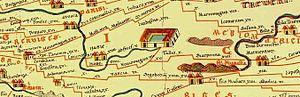
Vue partielle de la table de Peutinger représentant la voie romaine de Reims à Metz
Tullum Leucorum est le nom du site gaulois qui est devenu une cité de l'Empire romain. C'est aujourd'hui la ville de Toul.
La voie romaine Langres-Metz est la chaussée qui relie Andemantunnum à Divodurum Mediomatricorum à l’époque romaine sur l’axe Lyon-Trèves. Elle rejoint la voie venant de Durocorterum à Tullum. Divodurum est une ville étape importante et sert de carrefour vers Worms, Mayence et Strasbourg à l’est ainsi que Trèves au nord.
Catalaunum est un ancien lieu d'habitat gaulois puis gallo-romain situé dans la Marne à l'emplacement de l'actuelle Châlons-en-Champagne..
L'oppidum de La Cheppe est un ancien lieu d'habitat gaulois situé dans la Marne.
Dieulouard est une commune française située dans le département de Meurthe-et-Moselle en région Grand Est.
Durocorter est le nom du site gaulois qui devint cité de l'Empire romain puis, aujourd'hui, la ville de Reims.
Le site archéologique de Grand se situe dans le village de Grand et alentour, dans le département français des Vosges en région Grand Est.
La voie romaine qui reliait Durocortorum à Divodurum Mediomatricorum — aujourd’hui Reims à Metz — fait partie du grand itinéraire de Strasbourg à Boulogne-sur-Mer par Metz, Reims et Amiens.
Bar-le-Duc est une commune française située dans le département de la Meuse, en région Grand Est. Elle se trouve dans la région historique et culturelle de Lorraine.
Le col de Bussang est l'un des cols les plus fréquentés du massif des Vosges, en France. Situé dans la région Grand Est à 727 m d'altitude, il relie la Lorraine et l'Alsace par la route nationale 66. Les deux communes de ce col dans un socle sédimentaire friable et cassant sont Bussang du côté lorrain et Urbès du côté alsacien. Le passage des crêtes à hauteur de Bussang fait partie des principaux cols historiques qui traversent les Vosges depuis l’Antiquité aux côtés du col du Bonhomme, du col du Donon et du col de Saverne.